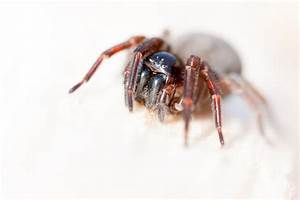
Label: ragno